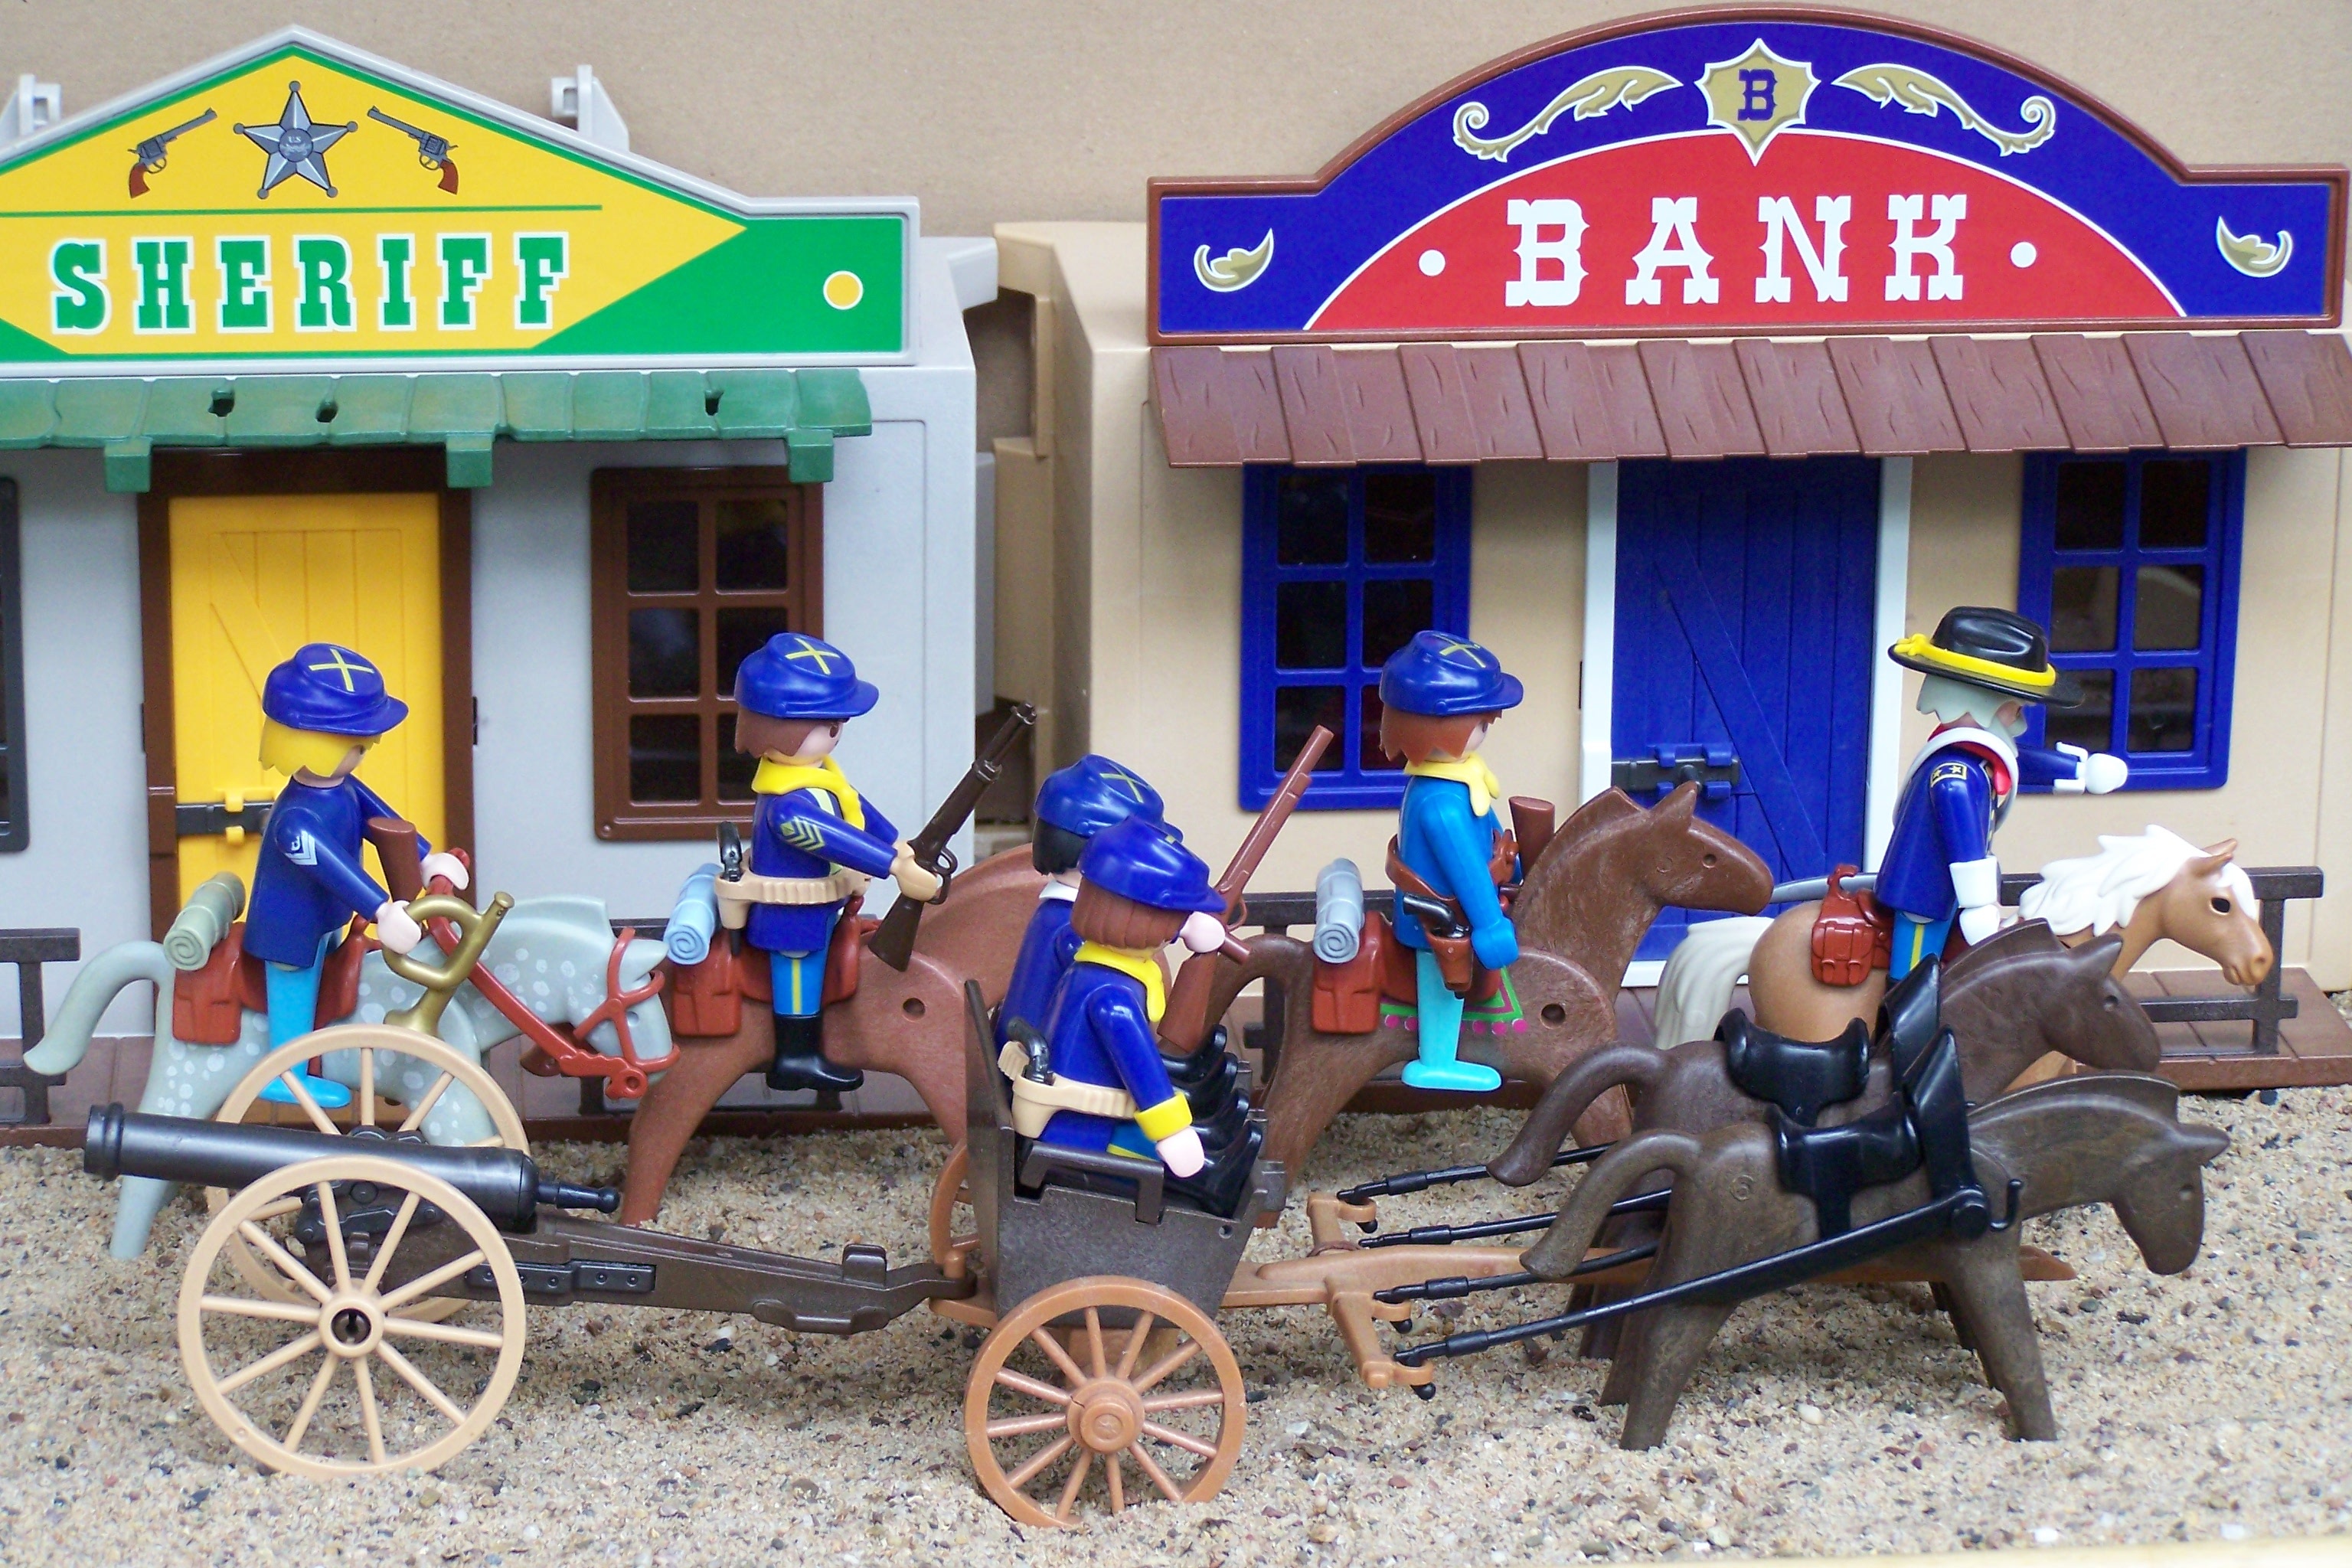
cart, vehicle, usa, playmobil, children, gun, western, coach, union army toy